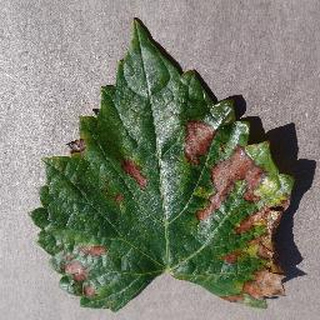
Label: grape_esca_black_measles